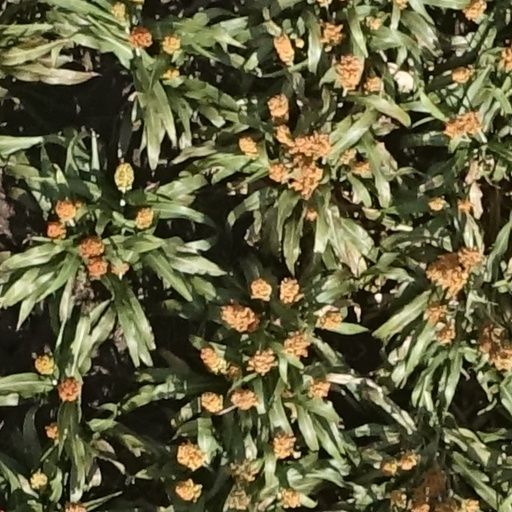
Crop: sorghum